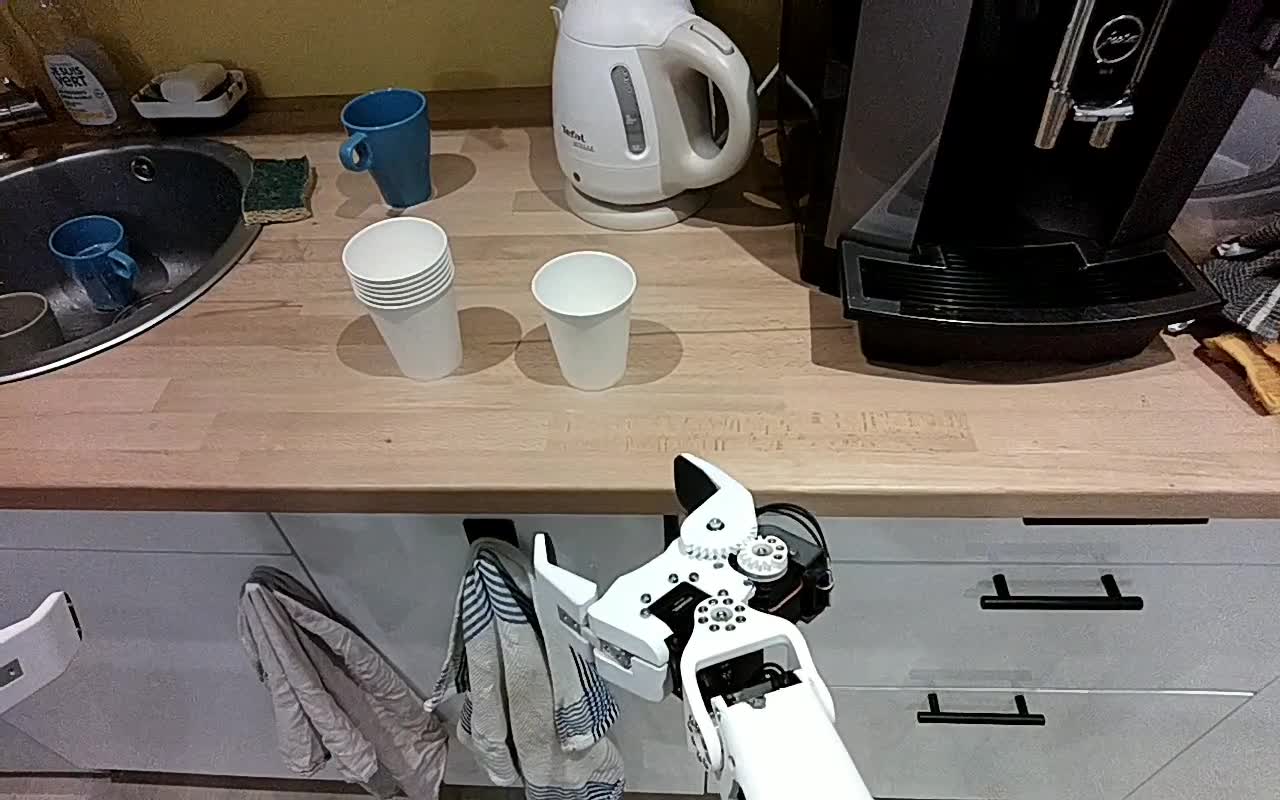
Label: serving-cup